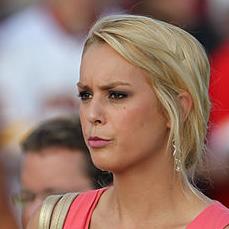
Age: 24